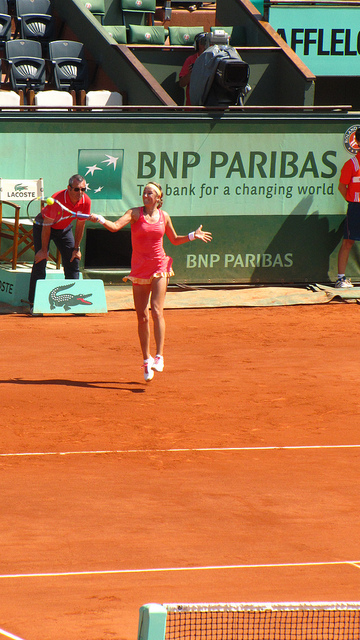
một nữ vận động viên tennis đang nhảy lên để đỡ bóng